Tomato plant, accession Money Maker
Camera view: horizontal (90 deg, fisheye); turntable rotation: 300 degrees
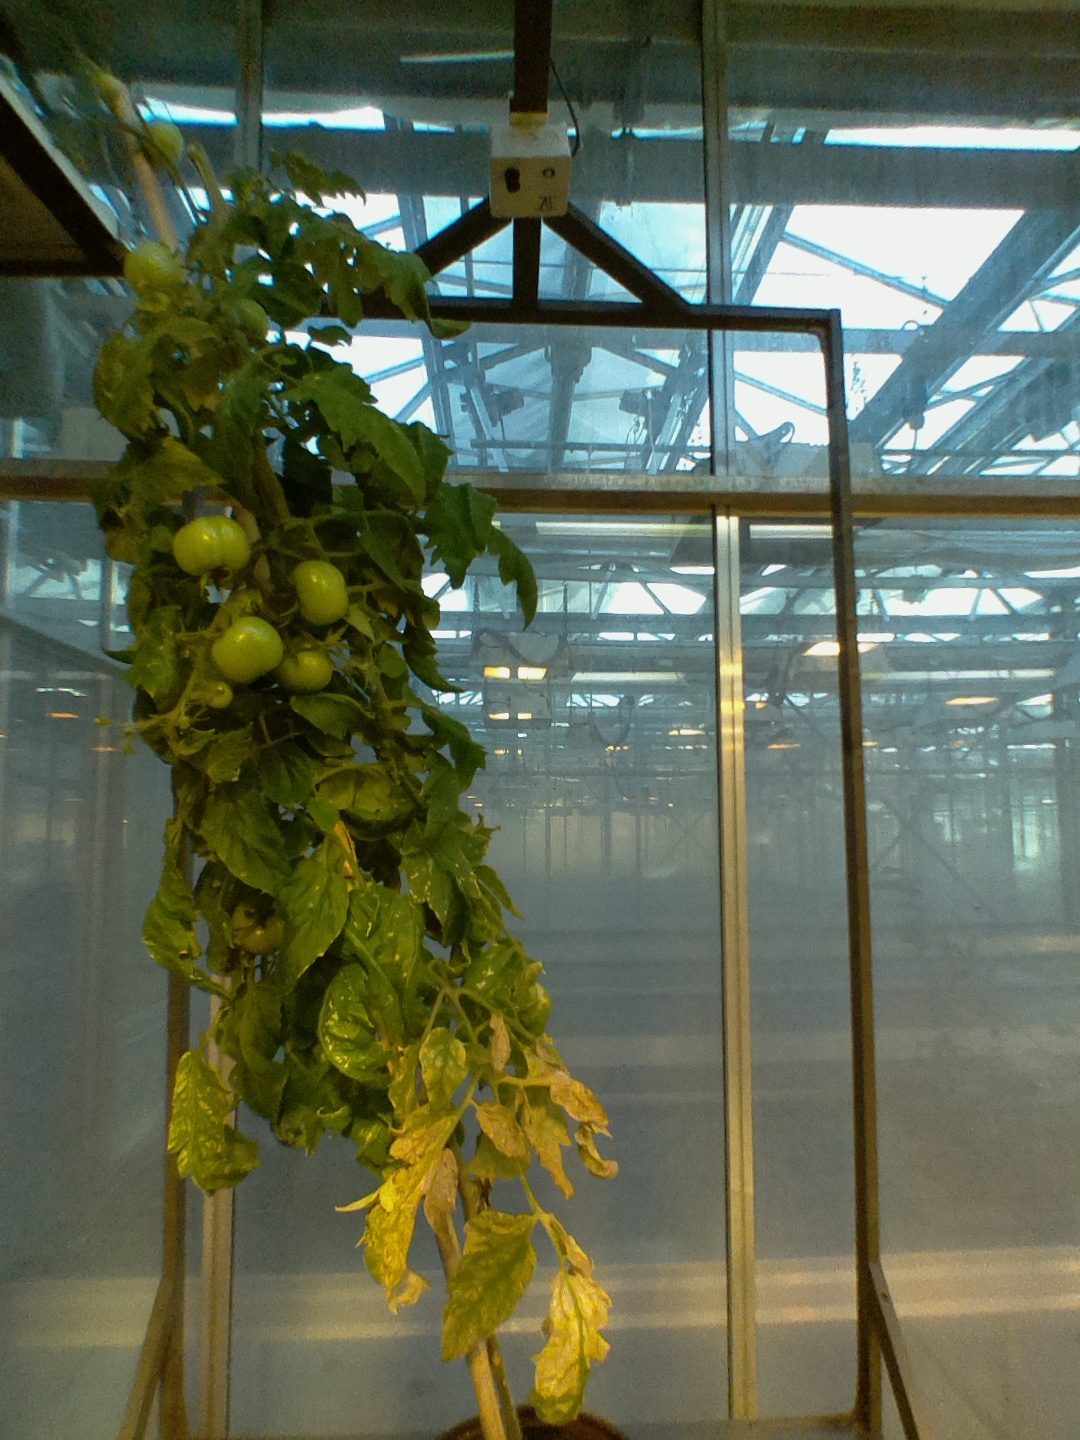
BBCH growth stage 78: 80% -90% of final fruit size